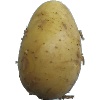
Label: white_potato